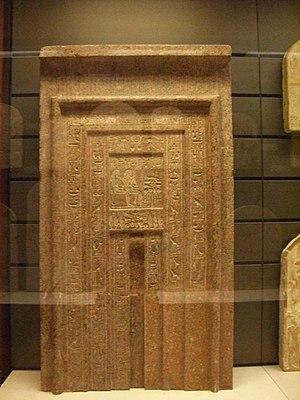
Rekhmirê fut vizir durant la XVIIIᵉ dynastie, dans la seconde partie du règne de Thoutmôsis III, entre l'an XXVIII et l'an XXXII, ainsi qu'au début du règne d’Amenhotep II.